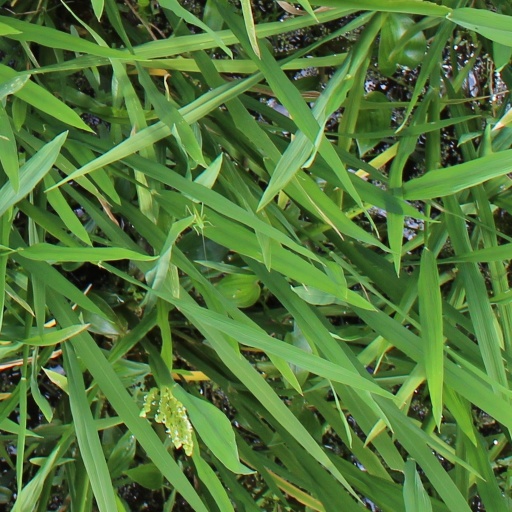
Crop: rice